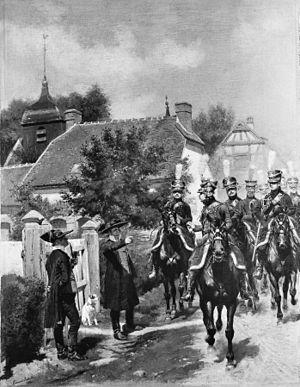
La gendarmerie d'ordonnance de la Garde impériale est une unité de cavalerie de l'armée française rattachée à la Garde impériale en 1806. Composée uniquement de riches gentilshommes issus des grandes familles de l'Ancien Régime, ce corps à l'existence éphémère participera à la bataille de Guttstadt et à quelques autres petits engagements, avant d'être dissous en juillet 1807. À savoir que l'appellation « gendarmes » pour cette unité n'est pas en rapport avec la gendarmerie, mais avec l'ancienne désignation de « gens d'armes » qui se rapproche du temps de la monarchie.